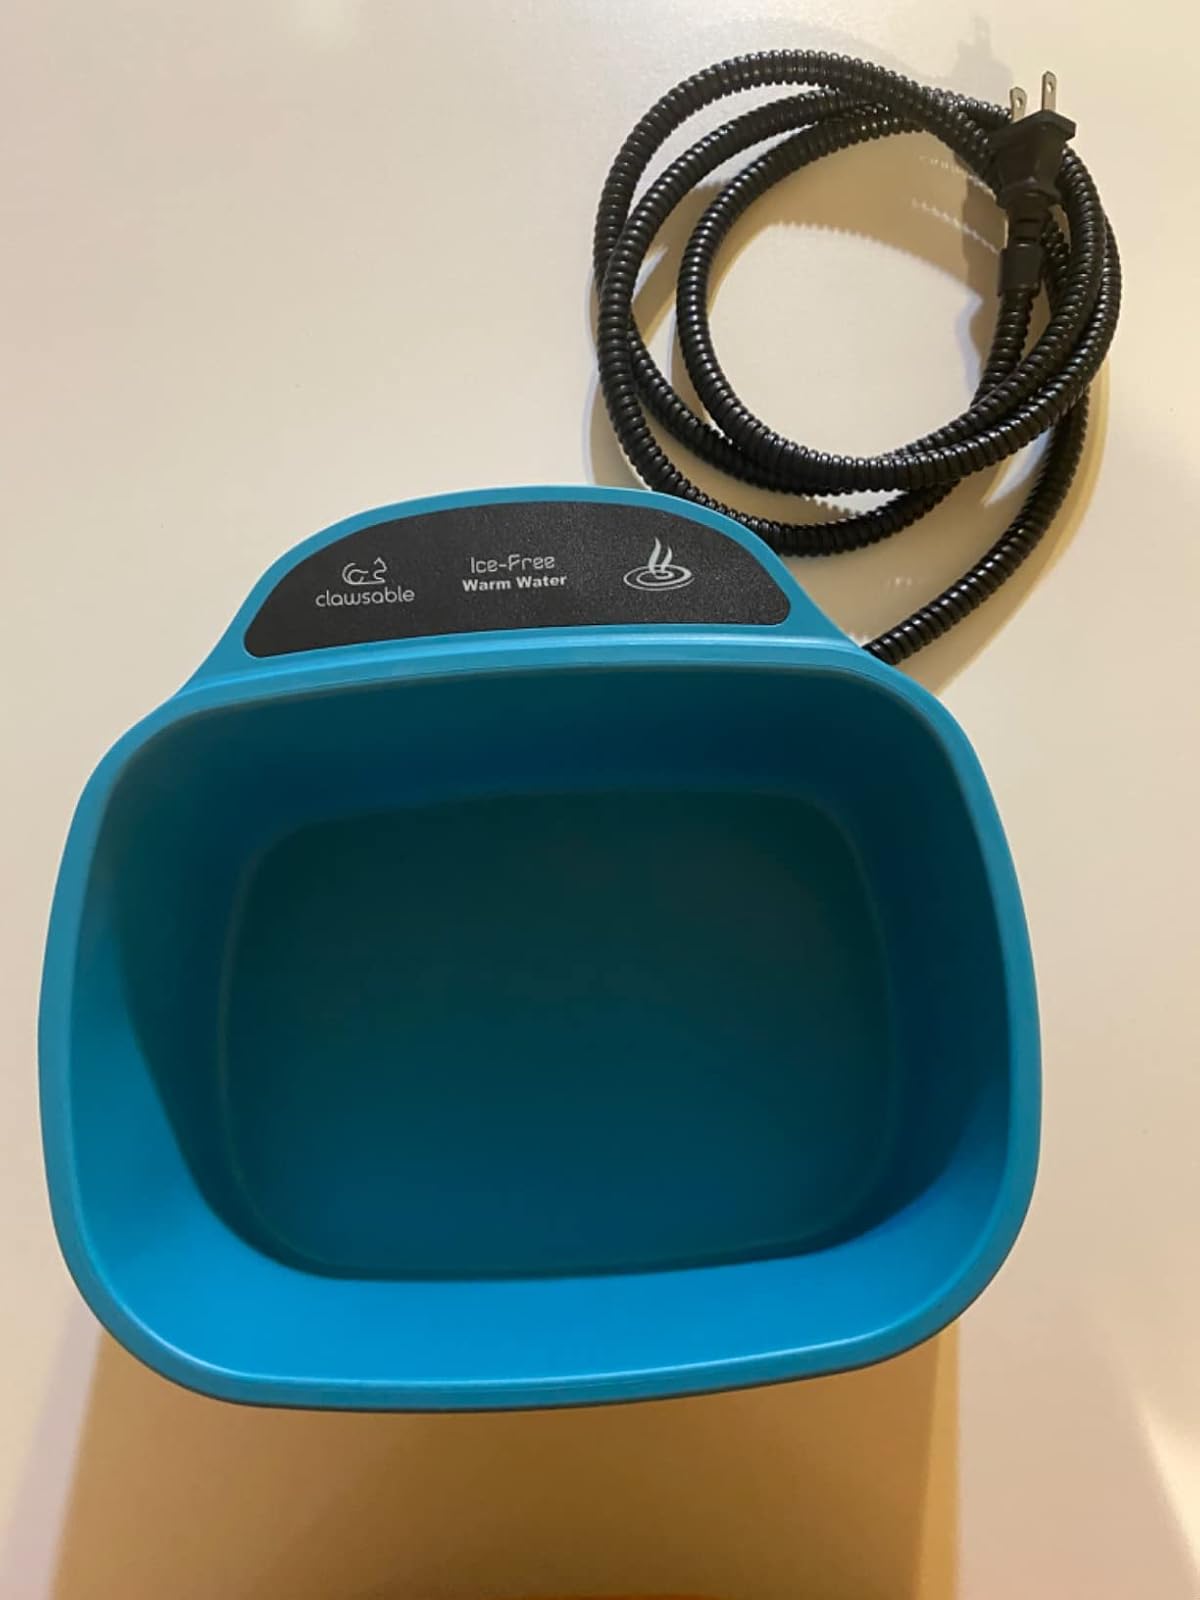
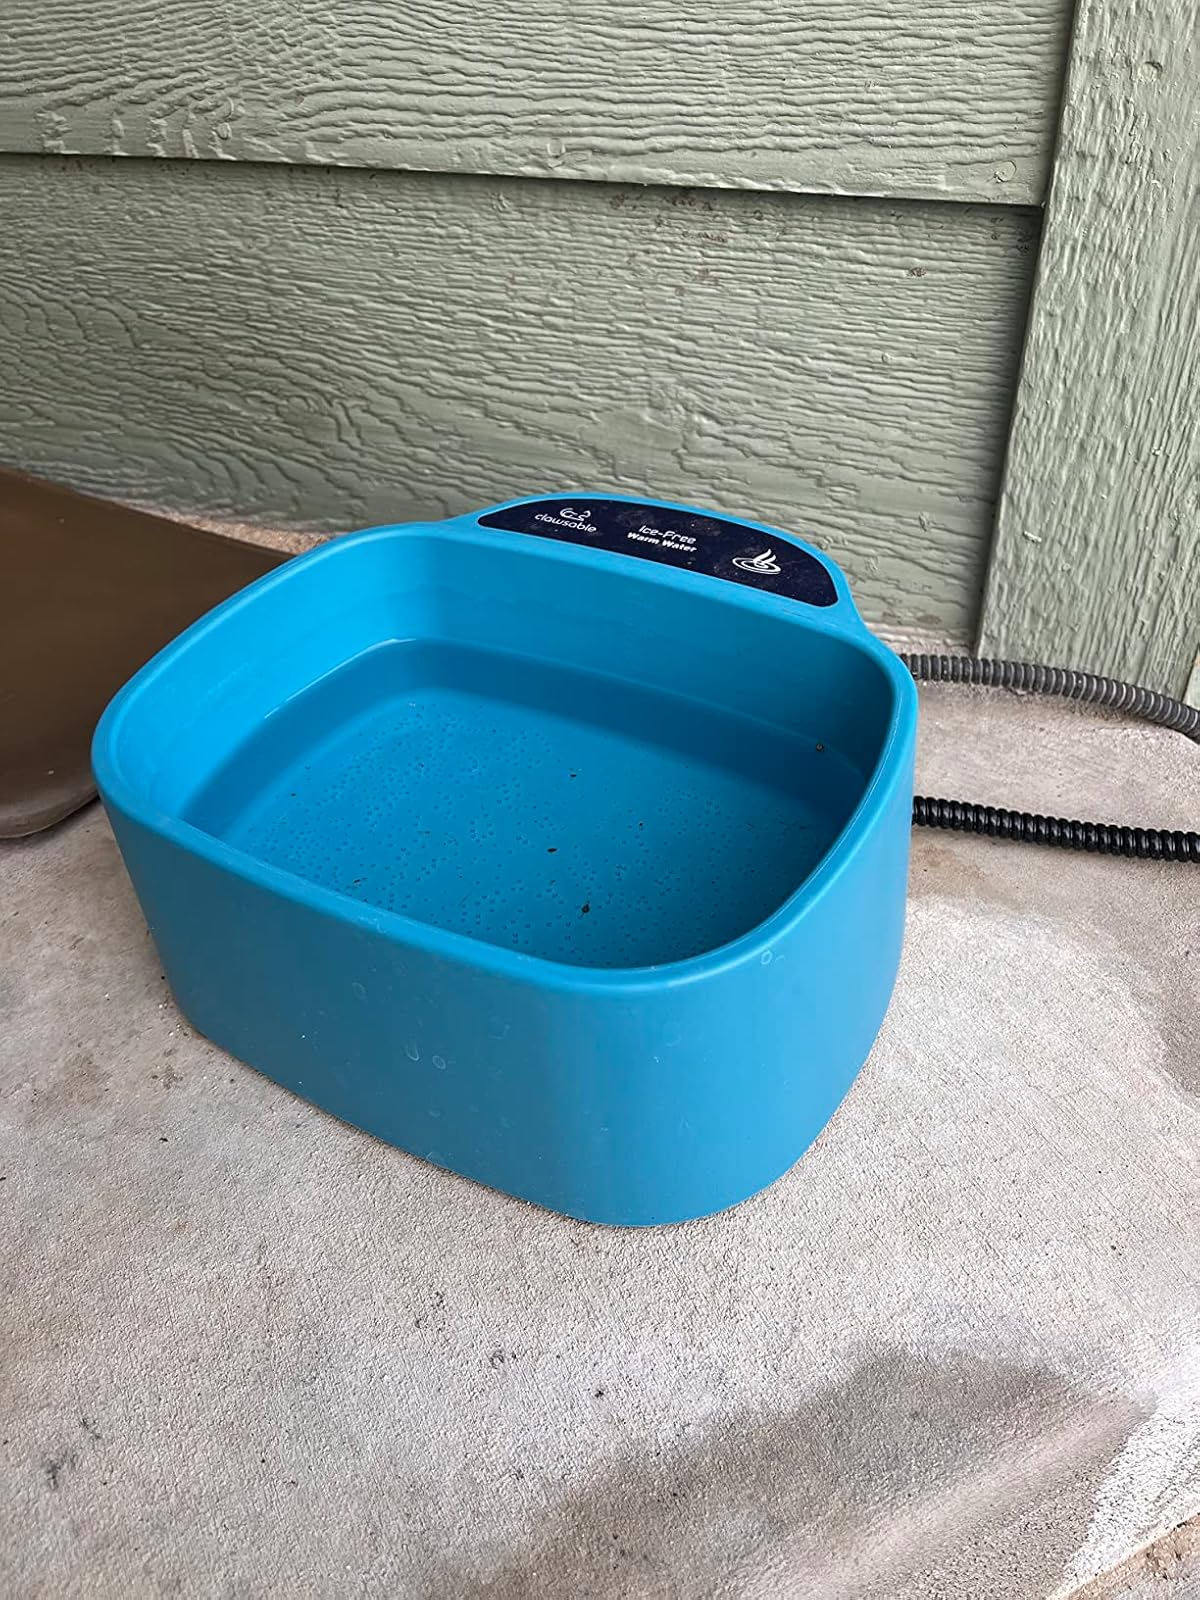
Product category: items_bowl
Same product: yes